Folkingham

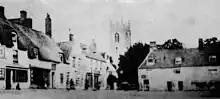
Green Man public house in Market Place - the thatched building on the left.

But this impetus was not continued by subsequent generations. The second Richard Wynne decamped to Italy and the third ended up in debts which forced the eventual sale of the manor in 1788.